Underground media in German-occupied Europe

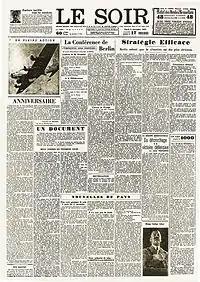
The Faux "Soir" was a one-edition satirical issue of the German-controlled "Le Soir" newspaper.

Since they were usually free, the costs of printing were financed by donations from sympathisers. The papers achieved considerable circulation, with reaching a regular circulation of 40,000 by January 1942 and peaking at 70,000, while the Communist paper, , reached 30,000. Dozens of different newspapers existed, often affiliated with different resistance groups or differentiated by political stance, ranging from nationalist, Communist, Liberal or even Feminist. The number of Belgians involved in the underground press is estimated at anywhere up to 40,000 people. In total, 567 separate titles are known from the period of occupation.